Mill Ruins Park

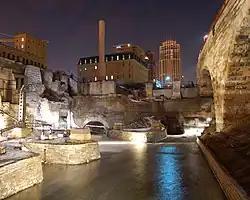
This picture shows the output of one of the water power canals that powered mills at Saint Anthony Falls. The west end of the Stone Arch Bridge is directly overhead.

Mill Ruins Park is a park in downtown Minneapolis, Minnesota, United States, standing on the west side of Saint Anthony Falls on the Mississippi River and running from 3rd Ave. S. to about 9th Ave. S. The park interprets the history of flour milling in Minneapolis and shows the ruins of several flour mills that were abandoned.